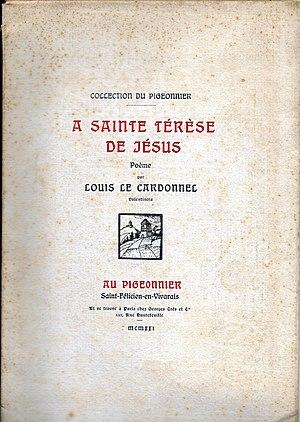
A Sainte Térése de Jésus, publié par Charles Forot aux Editions du Pigeonnier en 1921.
L'abbé Louis Le Cardonnel, en religion Frère Anselme, né le 22 février 1862 à Valence et mort le 28 mai 1936 à Avignon, est un poète français.